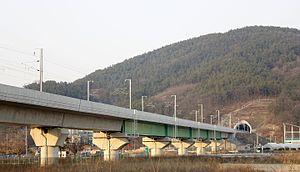
Le Korea Train Express est le système de transport ferroviaire à grande vitesse de la Corée du Sud.